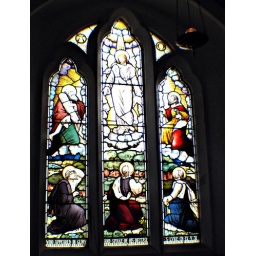
This window is set into the south wall of St Martins Church in Ongar, Essex, Engand.